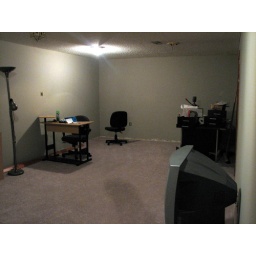
In the corner by the lonely chair is where Beau's computer desk is now.